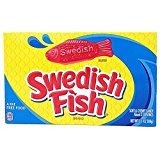
Item Name: Swedish Fish Red Soft and Chewy Candy, Theater Size Box, 3.1 oz (Pack of 4)
Bullet Point 1: Kosher Candy: This Swedish Fish candy is certified kosher for dietary laws.
Bullet Point 2: Soft and Chewy Candy: The fish-shaped candy is soft and chewy for a fun treat.
Bullet Point 3: Occasions Candy: Perfect for birthdays, holidays, parties, and celebrations.
Bullet Point 4: No Artificial Flavors: Made with natural flavors and no artificial colors.
Bullet Point 5: 4 Boxes: Contains 4 boxes with 12.4 ounces of Swedish Fish candy totaling 4.92 pounds.
Product Description: Swedish Fish Red Soft and Chewy Candy, Theater Size Box, 3.1 oz
Value: 12.4
Unit: Ounce

Price: 1.28